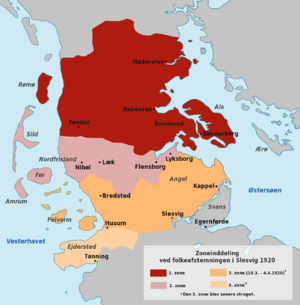
Genforeningen i 1920 / Folkeafstemningen
Zoneindelingen i Slesvig
Zoneindelingen i Slesvig i 1920
Genforeningen er den i Danmark anvendte betegnelse for Sønderjyllands overgang fra tysk til dansk herredømme 15. juni 1920.